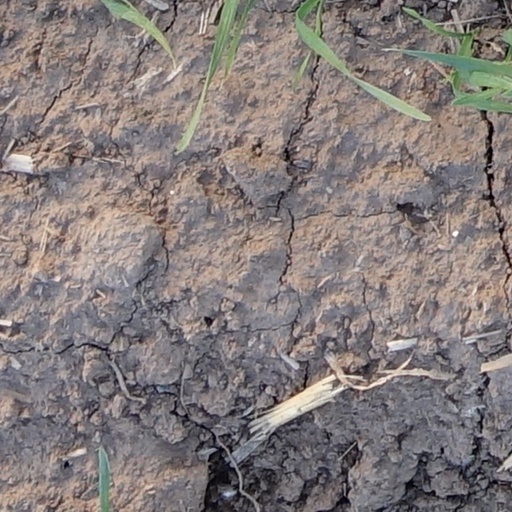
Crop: wheat